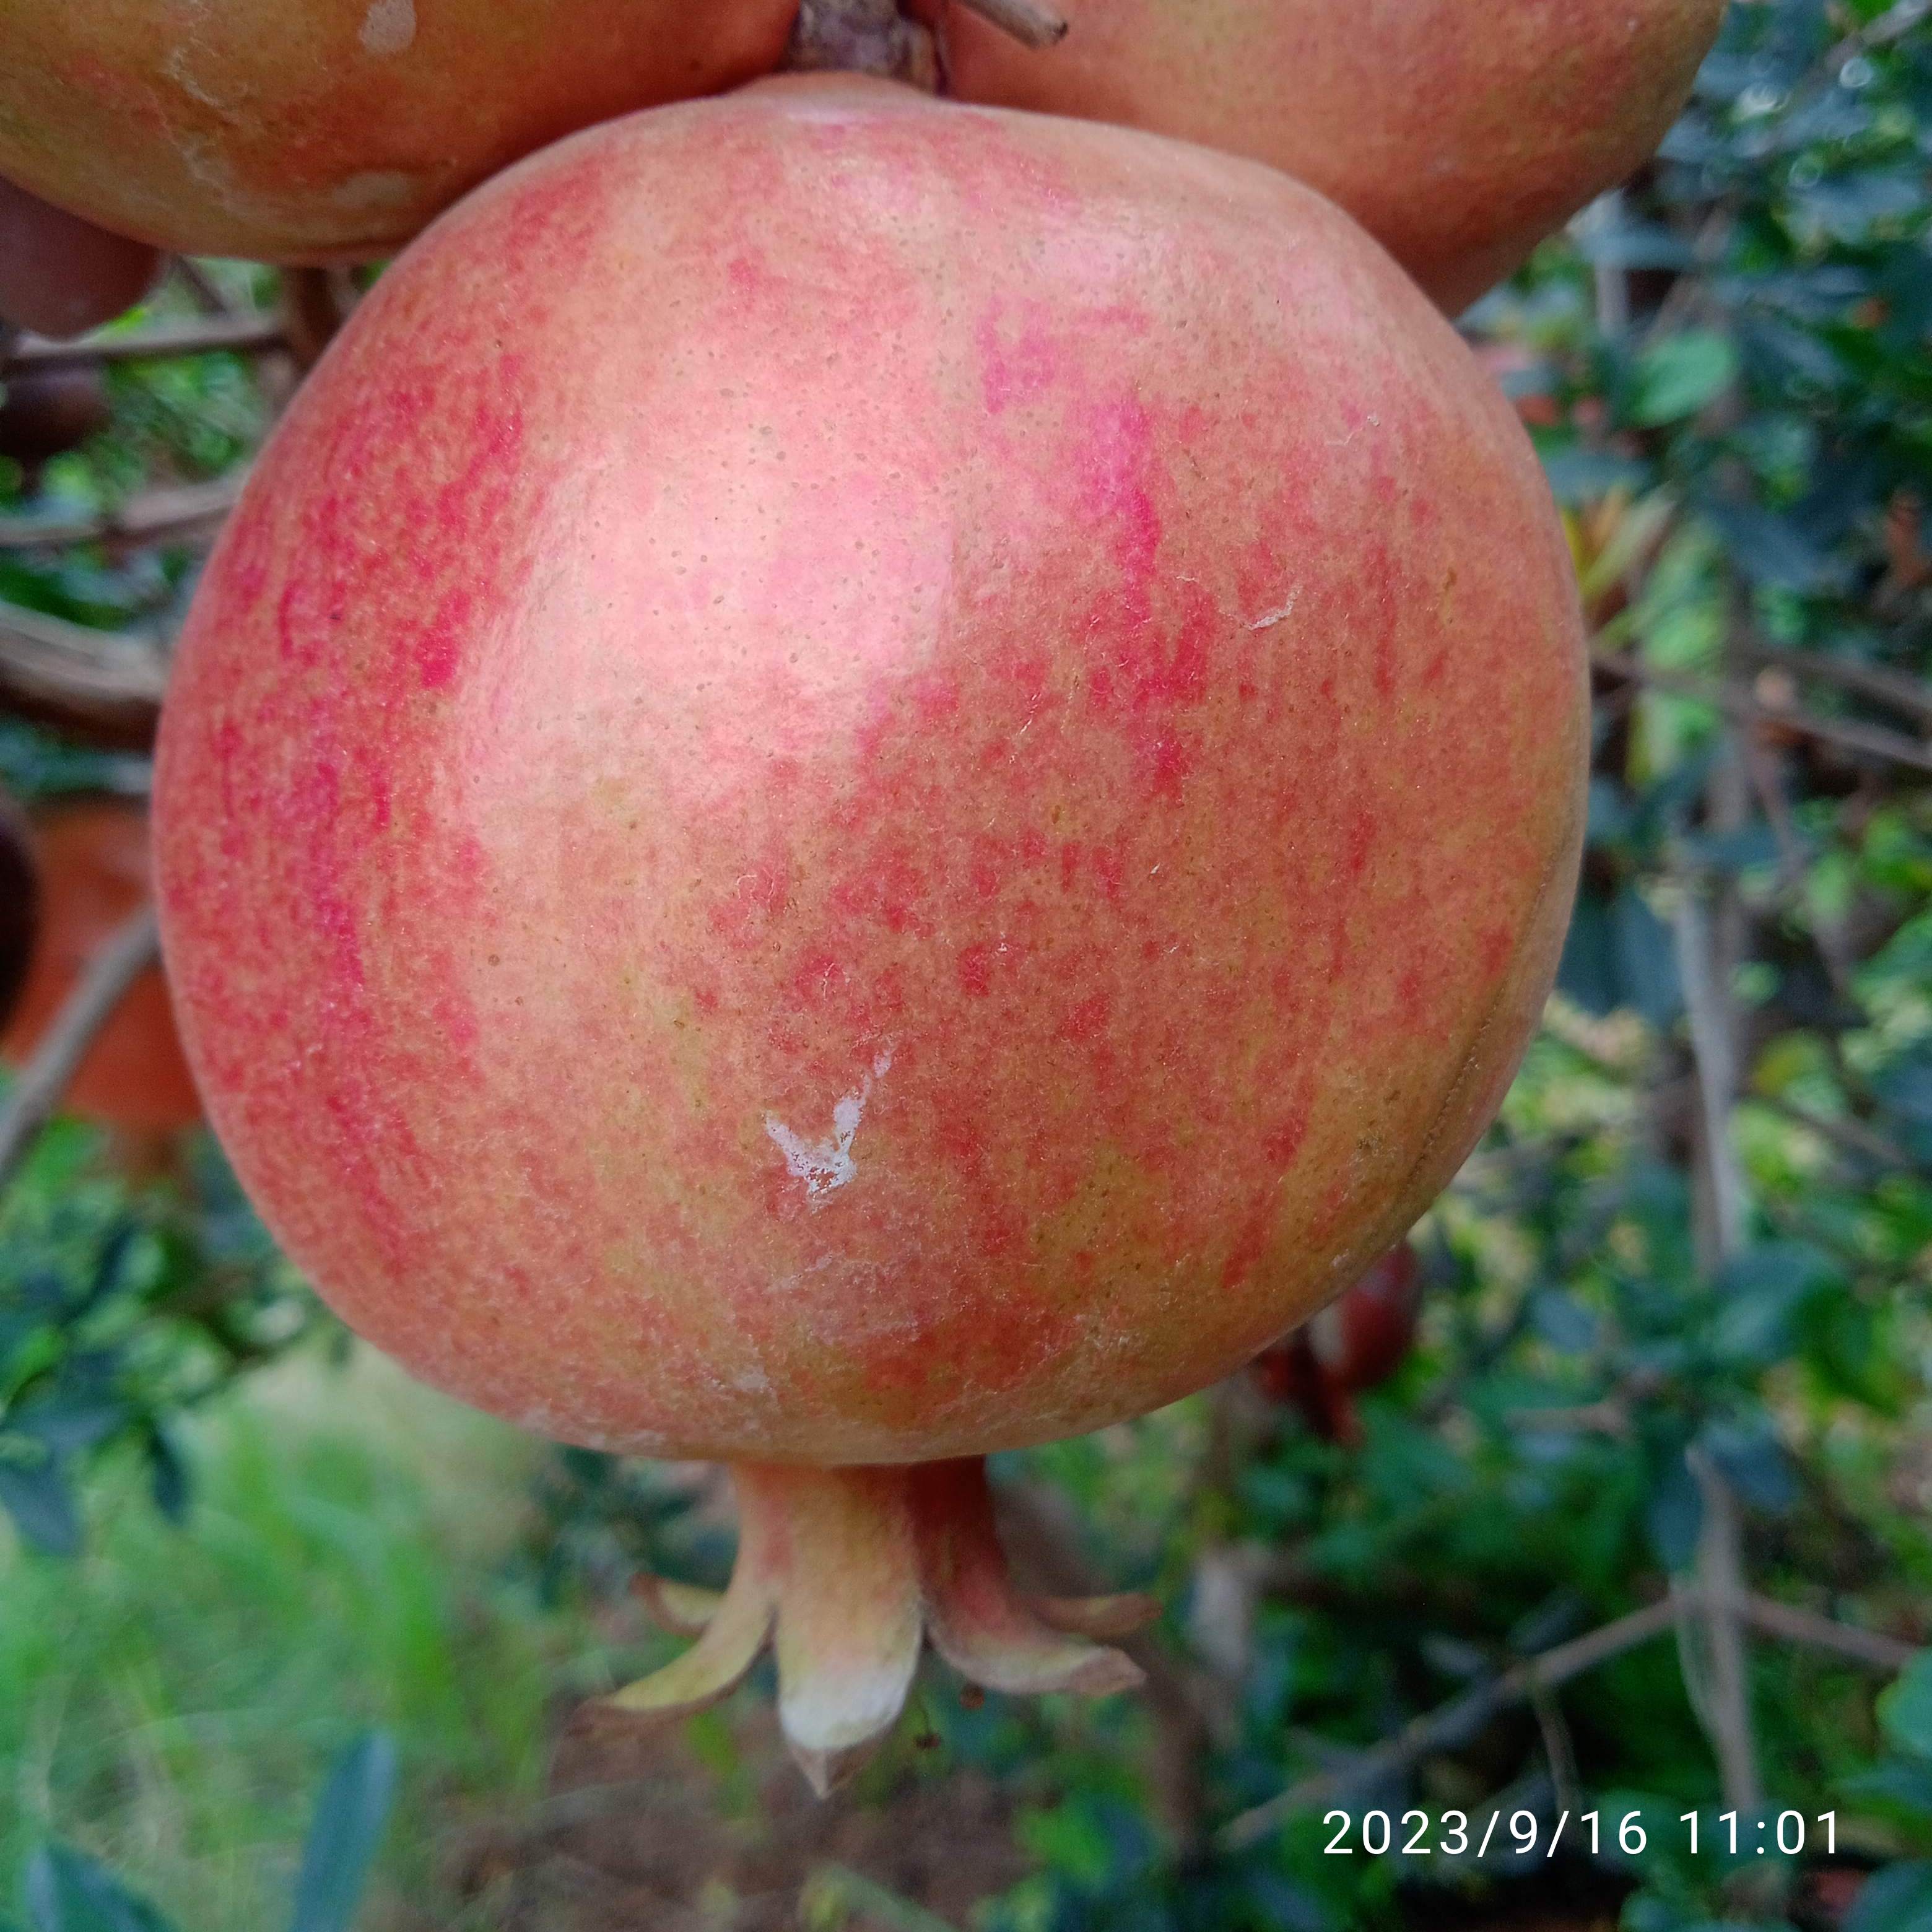
Label: Healthy